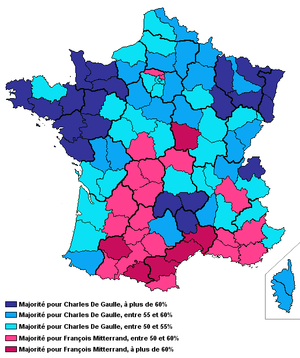
Charles de Gaulle [ ʃaʁl də ɡol], communément appelé le général de Gaulle ou parfois simplement le Général, né le 22 novembre 1890 à Lille et mort le 9 novembre 1970 à Colombey-les-Deux-Églises, est un militaire, résistant, homme d'État et écrivain français.